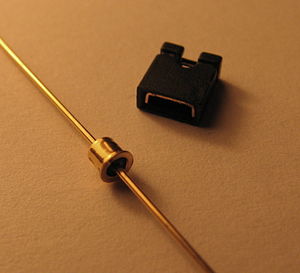
Tunneldiode
Tunneldiode 1N3716[1] af fabrikanten General Electric – og en jumper (sort).
En tunneldiode eller Esaki-diode er en diode som på en lille del af sin overføringsfunktion har en negativ differentiel modstand. Leo Esaki opdagede diodetypen i 1957, heraf navnet Esaki-diode.